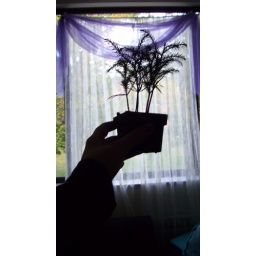
Traditions pine tree in front of curtains.